Pondatti Thevai

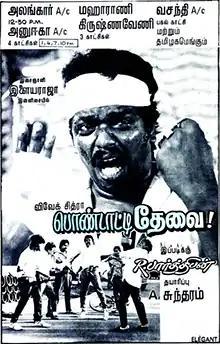
Poster

Pondatti Thevai is a 1990 Indian Tamil-language film written and directed by Parthiban. The film stars himself and newcomer Ashwini. Produced by A. Sundaram, it was released on 14 April 1990.